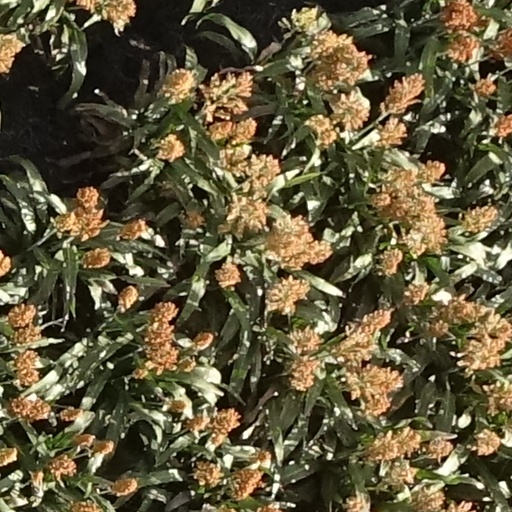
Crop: sorghum